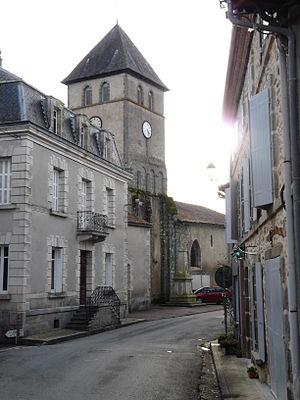
La rue principale du village de Busserolles, Dordogne, France.